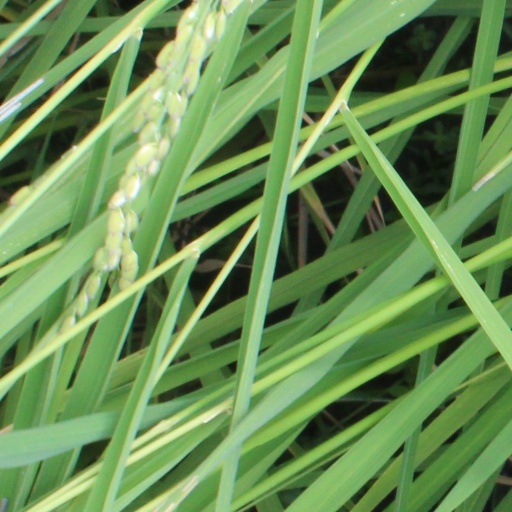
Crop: rice